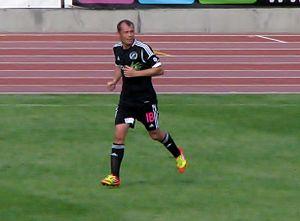
Sergei Terehhov, né le 18 avril 1974 à Pärnu en Estonie, est un footballeur international estonien, devenu entraîneur à l'issue de sa carrière, qui évoluait au poste de milieu gauche.